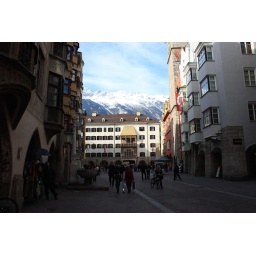
Gold roof and mountains in the background